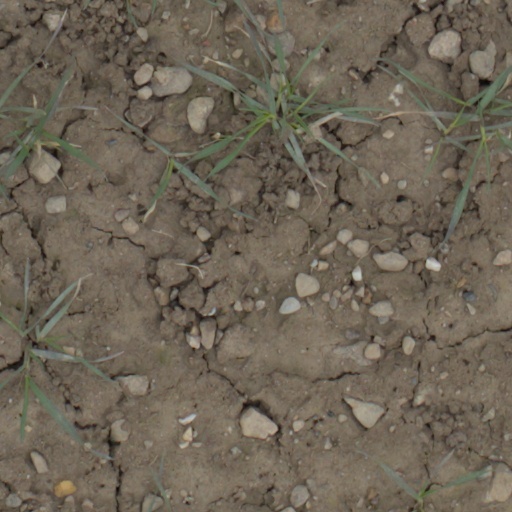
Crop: wheat